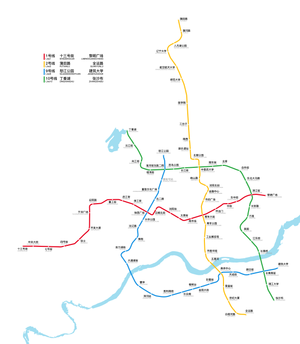
Le métro de Shenyang est un réseau métropolitain desservant la ville de Shenyang, dans la province du Liaoning en Chine. La première ligne a été mise en service le 27 septembre 2010. Début 2020, le réseau comprend 89 kilomètres de voies et dessert 70 stations. De nouvelles lignes sont en cours de construction.